Butler Greenwood Plantation

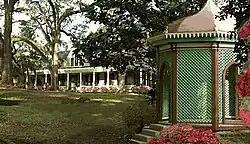
Butler--Greenwood Plantation

The Butler Greenwood Plantation is a plantation in Louisiana. It is on U.S. Route 61, to the north of St. Francisville, Louisiana. It is listed on the National Register of Historic Places.